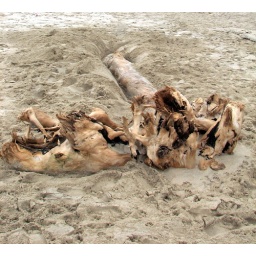
Dead tree half-buried by sand on Wilderness Beach (Garden Route, South Africa)